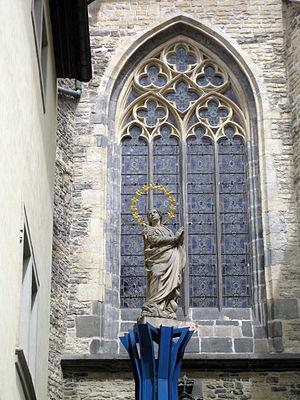
La colonne de Marie ou colonne mariale sur la place de la Vieille-Ville de Prague est un monument baroque dédié à la Vierge Marie. Elle a été construite en 1650, après la guerre de Trente Ans, par l'empereur Ferdinand III, en remerciement pour avoir sauvé Prague d'une armée suédoise. La colonne a été érigée par le sculpteur Johann Georg Bendl. La colonne a été détruite en 1918 et reconstruite en 2020.